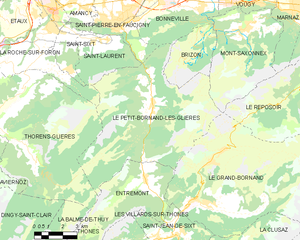
Carte des communes françaises Le Petit-Bornand-les-Glières
Le Petit-Bornand-les-Glières est une ancienne commune française située dans le Sud du département de la Haute-Savoie, en région Auvergne-Rhône-Alpes.